Roadkill

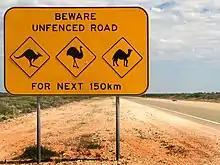
Traffic signs are often used to warn of areas with increased animal activity. These signs are not always successful, as shown by the dead emu in the far distance to the right of the sign.

The development of roads affects wildlife by altering and isolating habitat and populations, deterring the movement of wildlife, and resulting in extensive wildlife mortality. One writer states that "our insulated industrialized culture keeps us disconnected from life beyond our windshields." Driving "mindlessly" without paying attention to the movements of others in the vehicle's path, driving at speeds that do not allow stopping, and distractions contribute to the death toll. Moreover, a culture of indifference and hopelessness is created if people learn to ignore lifeless bodies on roads.